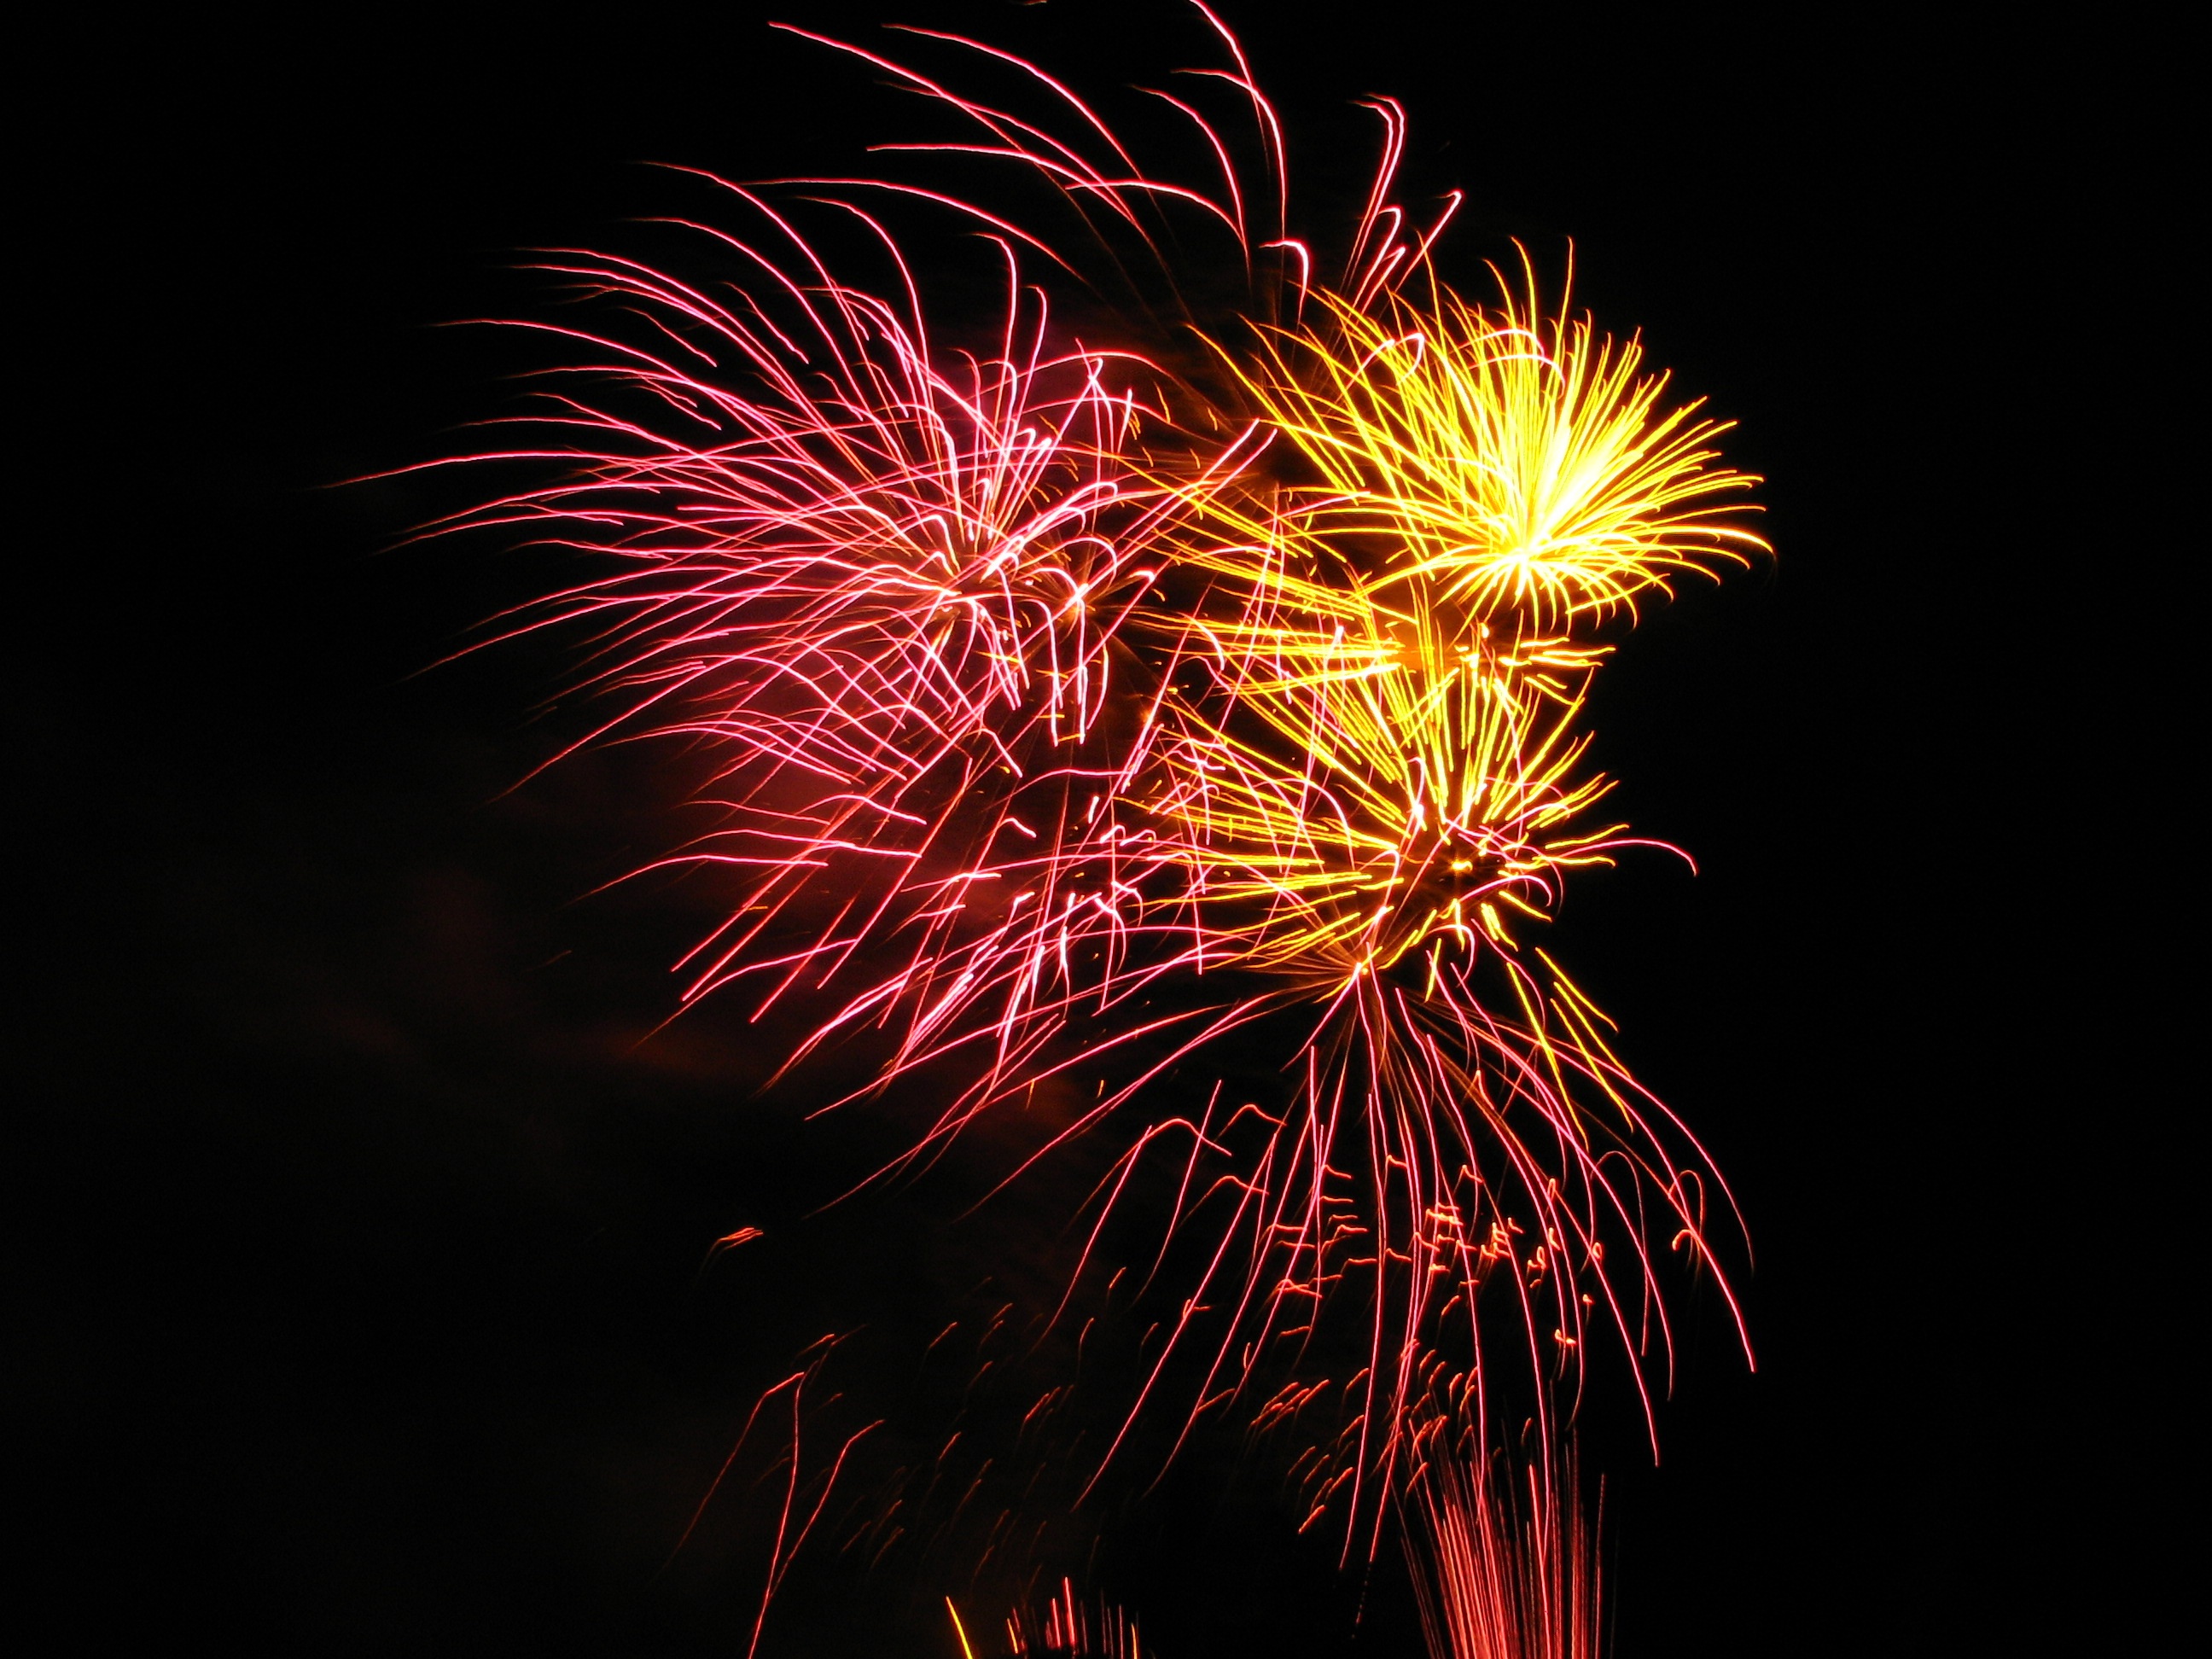
light, night, recreation, color, new year, fireworks, background, illustration, event, old and new, outdoor recreation